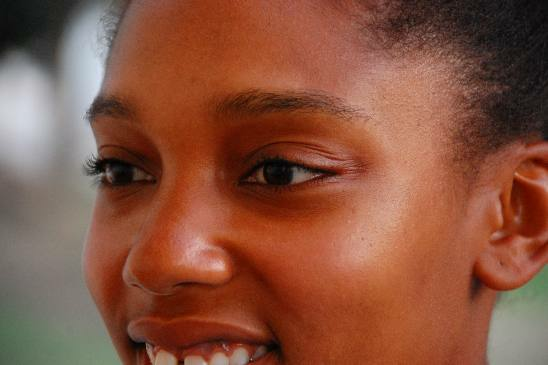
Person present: Yes